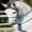
Label: horse